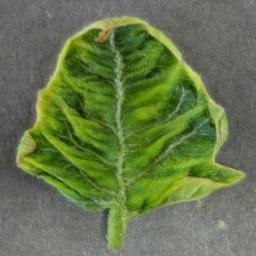
Label: Tomato___Tomato_Yellow_Leaf_Curl_Virus